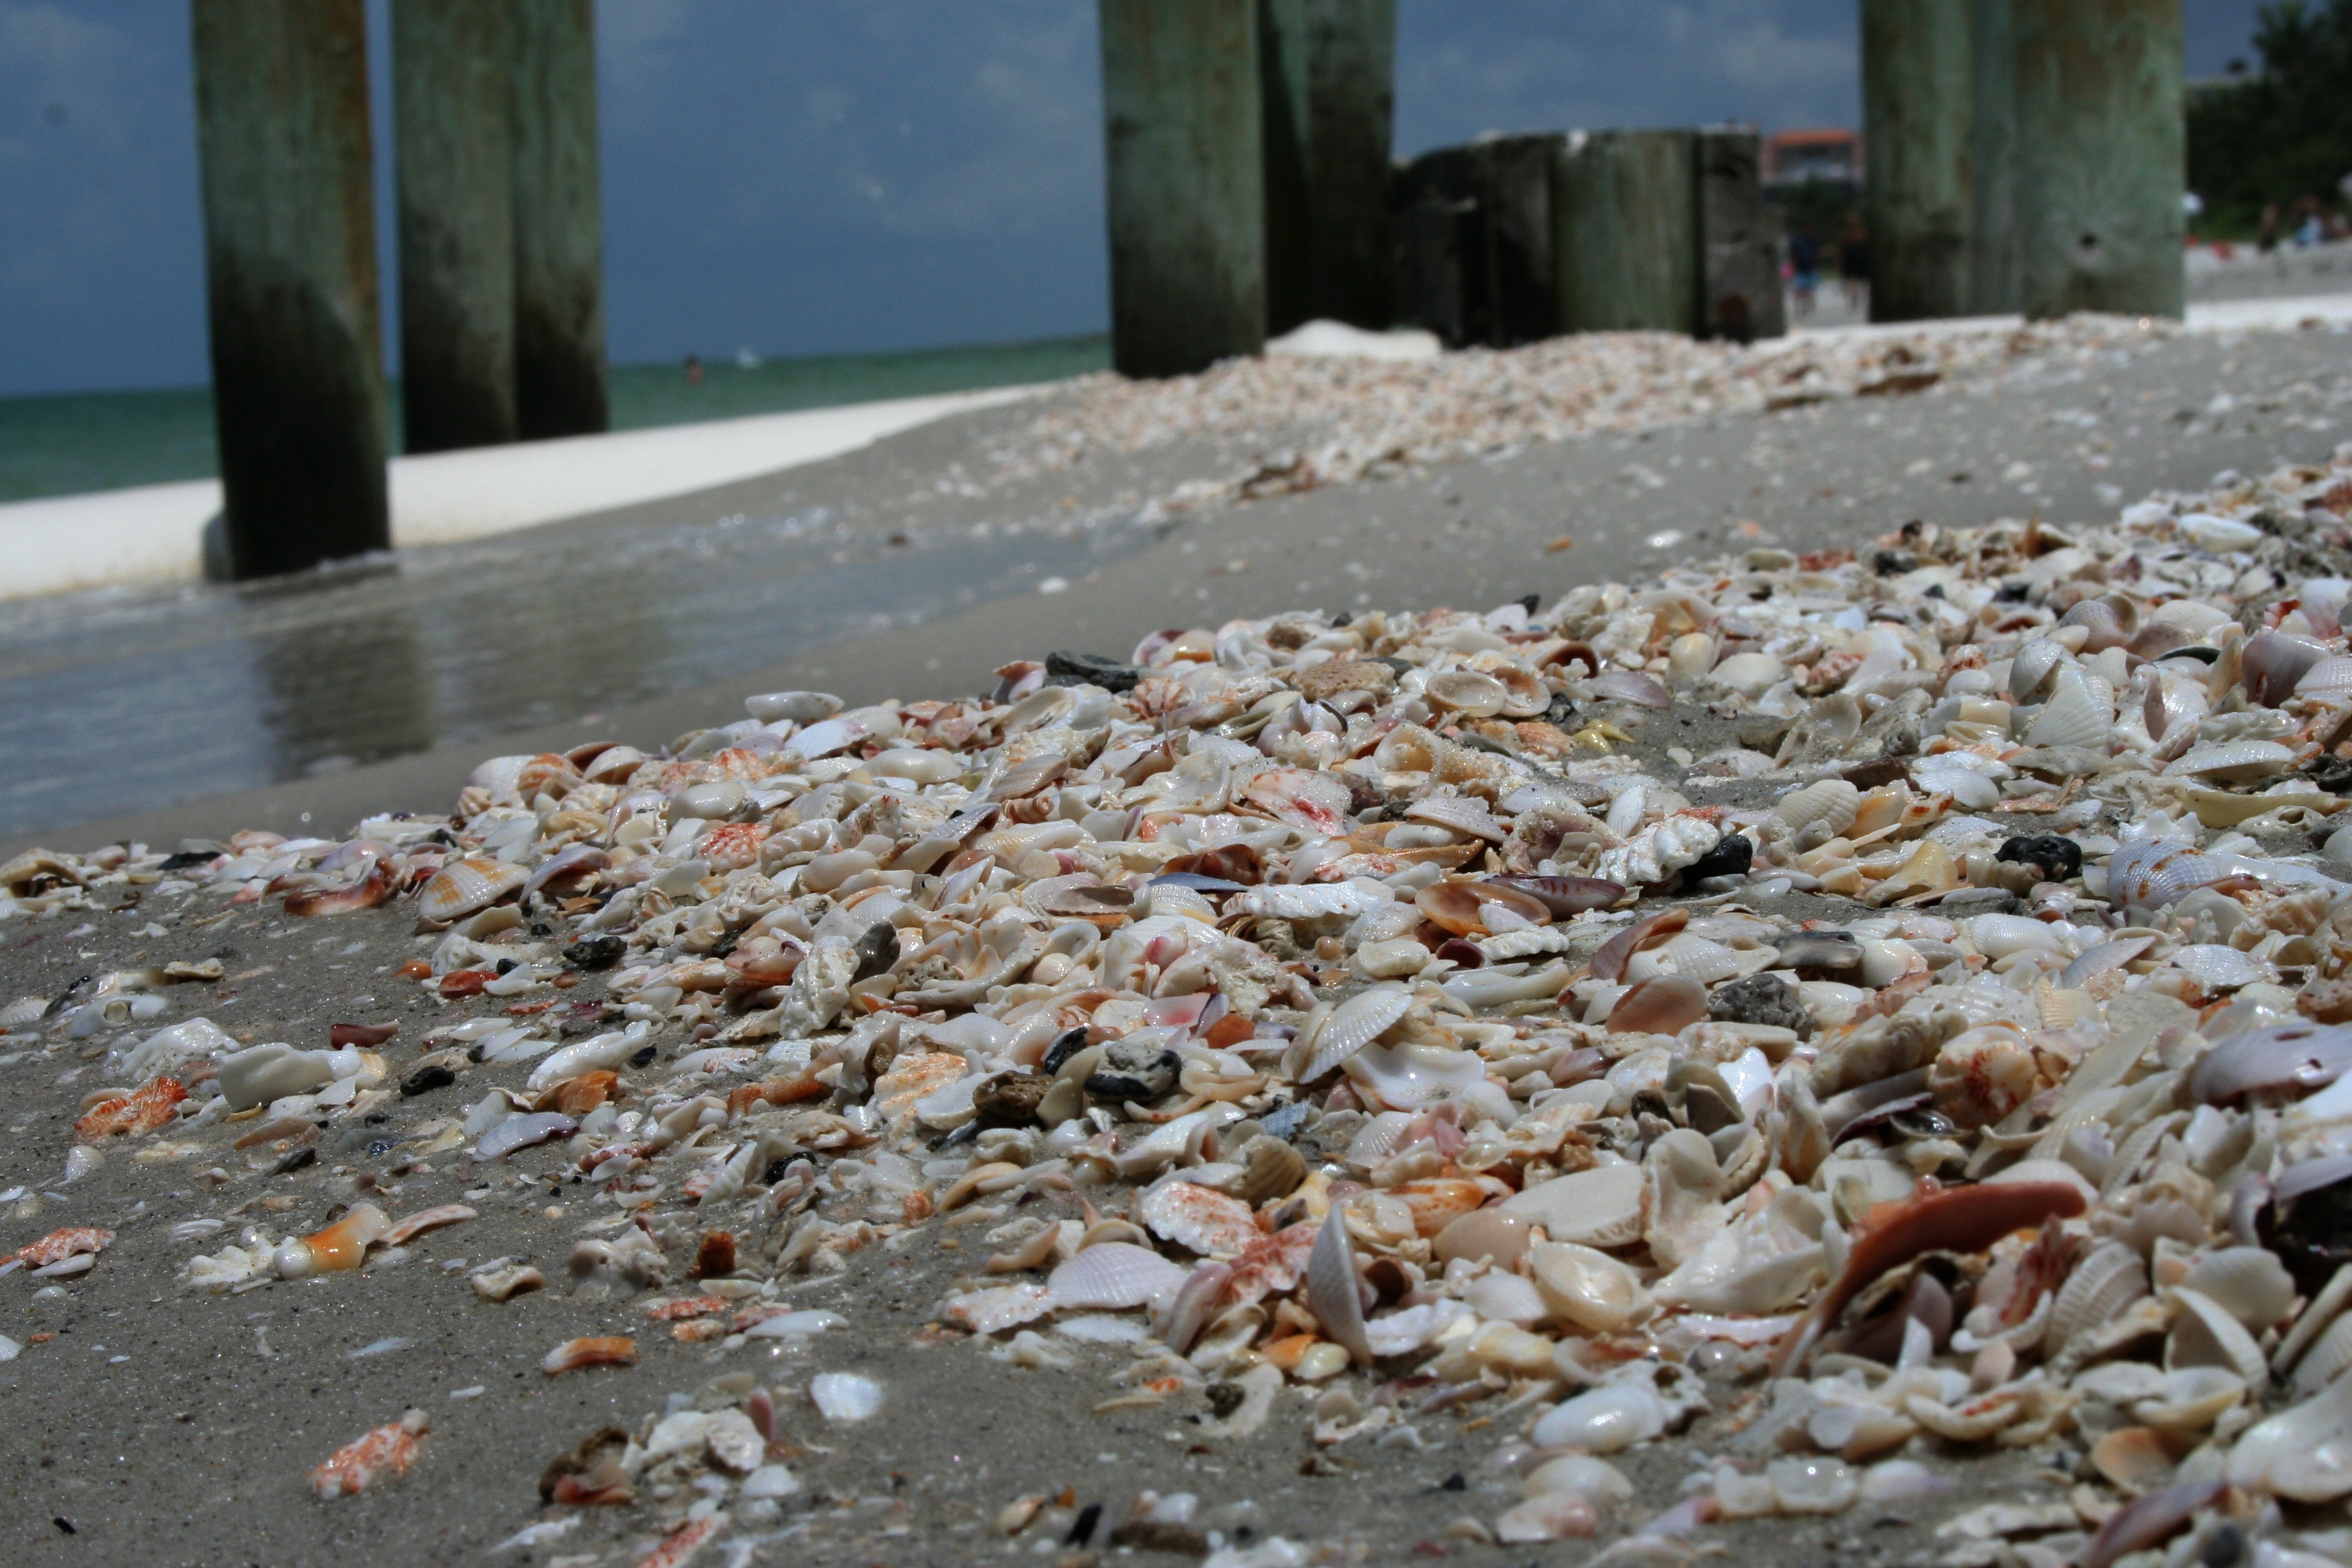
beach, sand, leaf, autumn, season, shells, waste, pollution, mussels